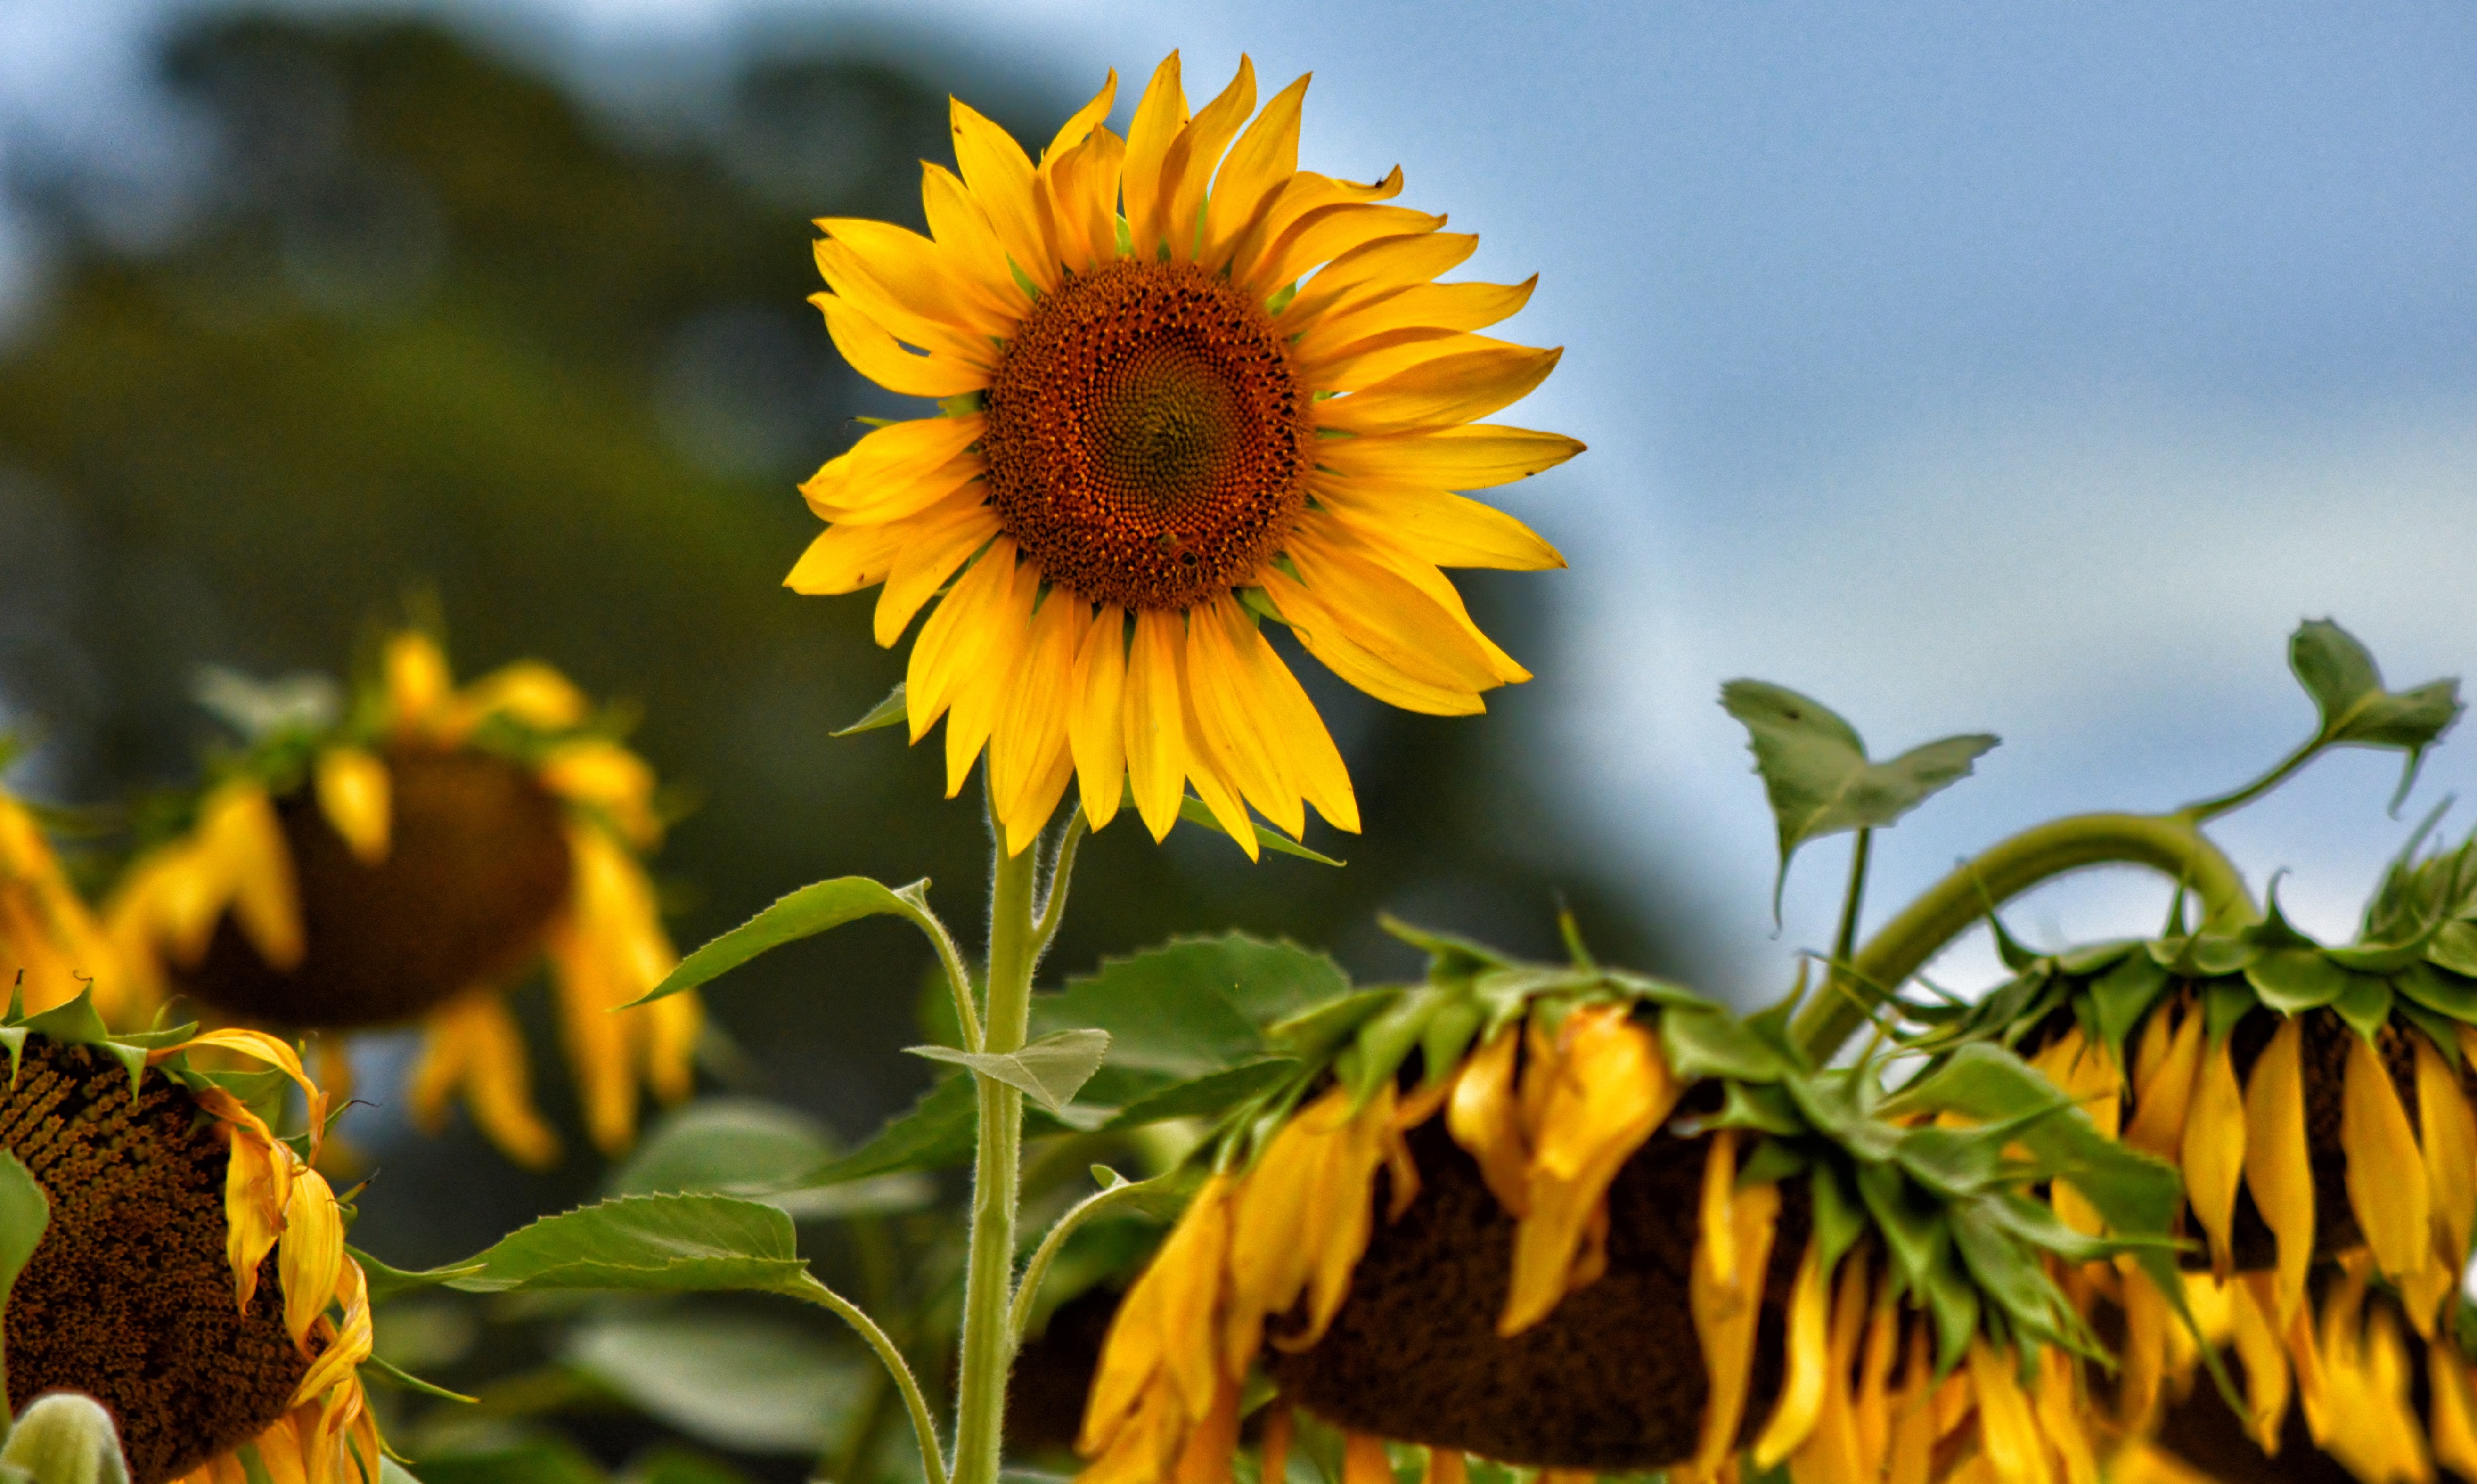
landscape, nature, plant, field, sunlight, flower, petal, autumn, botany, yellow, flora, sunflower, wildflower, macro photography, flowering plant, daisy family, sunflower seed, land plant